Bojonegoro Regency

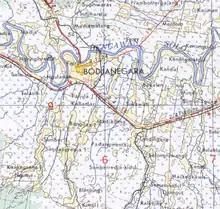
Bojonegoro town, East Java, Indonesia. Circa 1950

After the Dutch took over Java in the 18th and 19th centuries, Bojonegoro and the neighbouring regencies of Tuban and Lamongan were administered under Bojonegoro Residency, with a Dutch Resident in Bojonegoro town. The resident acted as an advisor and supervisor to the regents, positions which were held by native Javanese nobility ("priyayi").